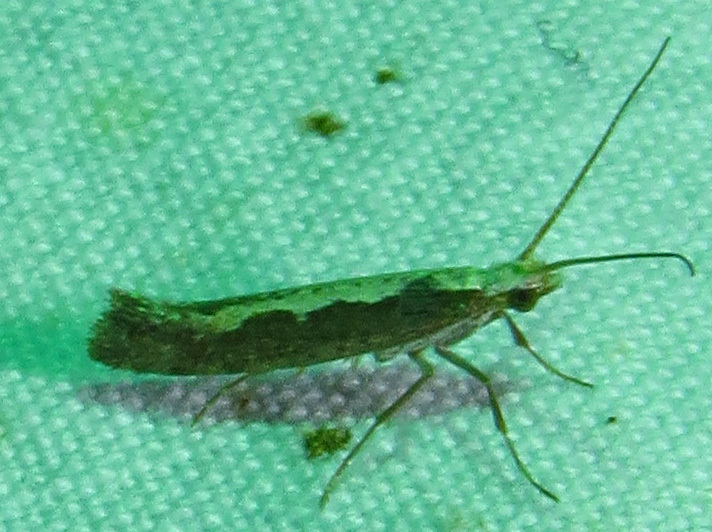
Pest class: diamondback_moth